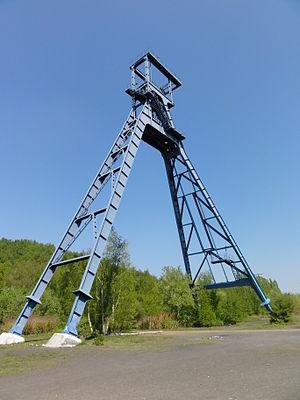
La fosse Sabatier de la Compagnie des mines d'Anzin était un charbonnage du bassin minier du Nord-Pas-de-Calais constitué de deux puits situé à Raismes, Nord, Nord-Pas-de-Calais, France. This building is inscrit au titre des Monuments Historiques. It is indexed in the Base Mérimée, a database of architectural heritage maintained by the French Ministry of Culture,
Cet article recense une partie des monuments historiques du Nord, en France.